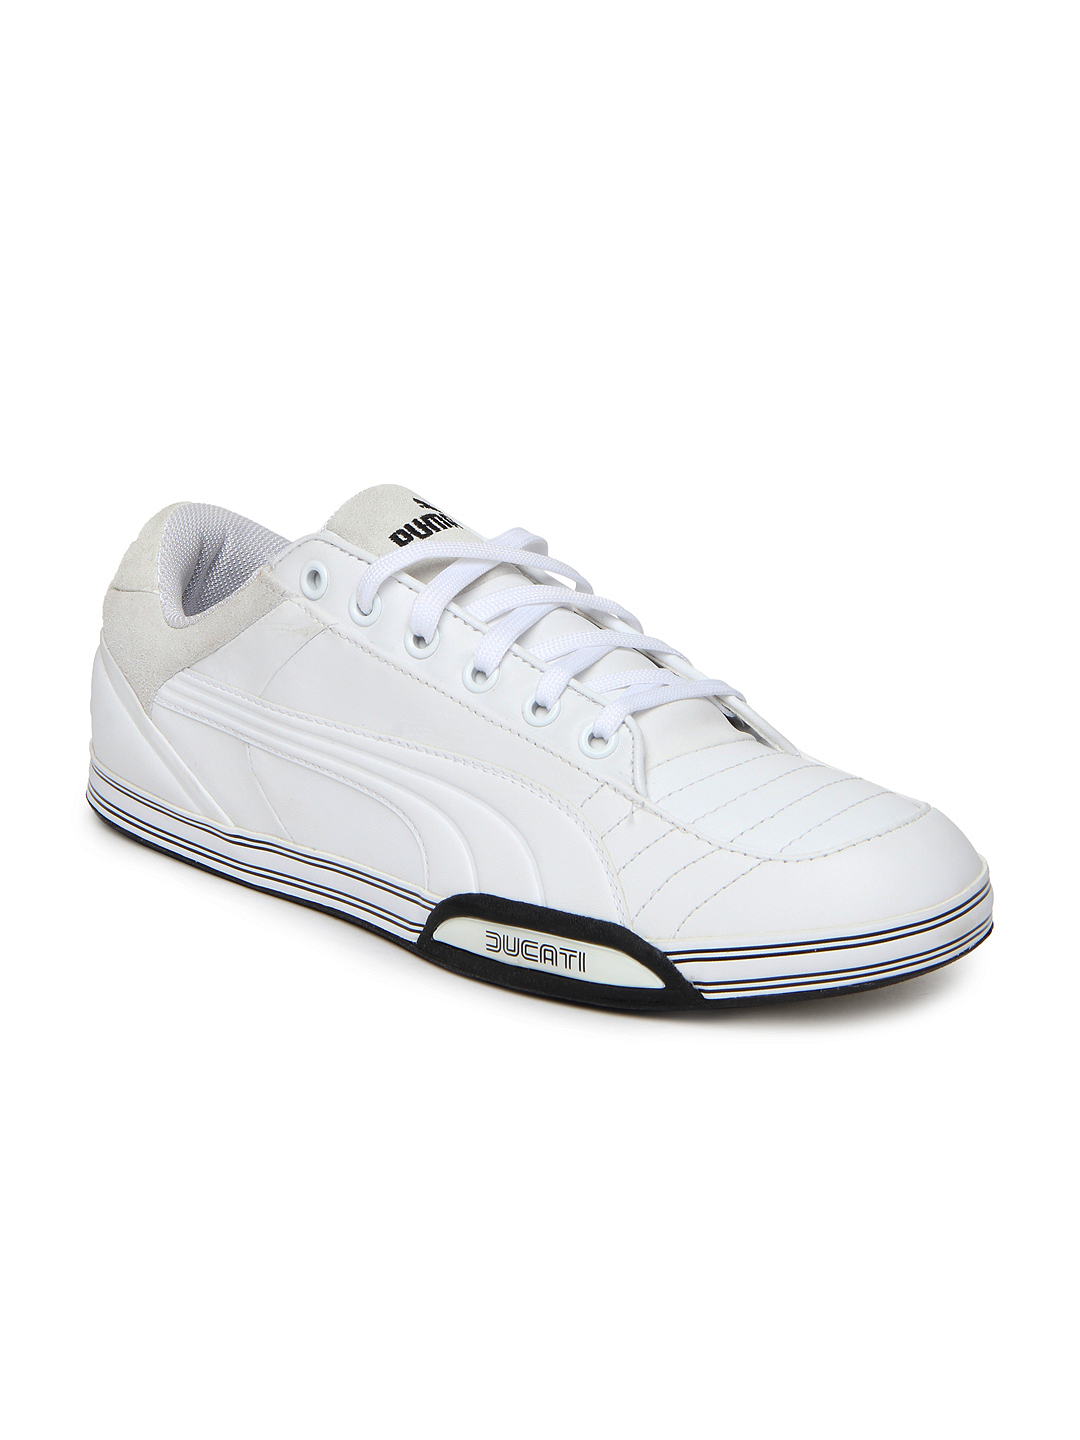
Puma Men White 65CC Lo Ducati Sports Shoes
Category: Footwear / Shoes / Sports Shoes
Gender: Men
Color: White
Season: Fall 2010
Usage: Sports